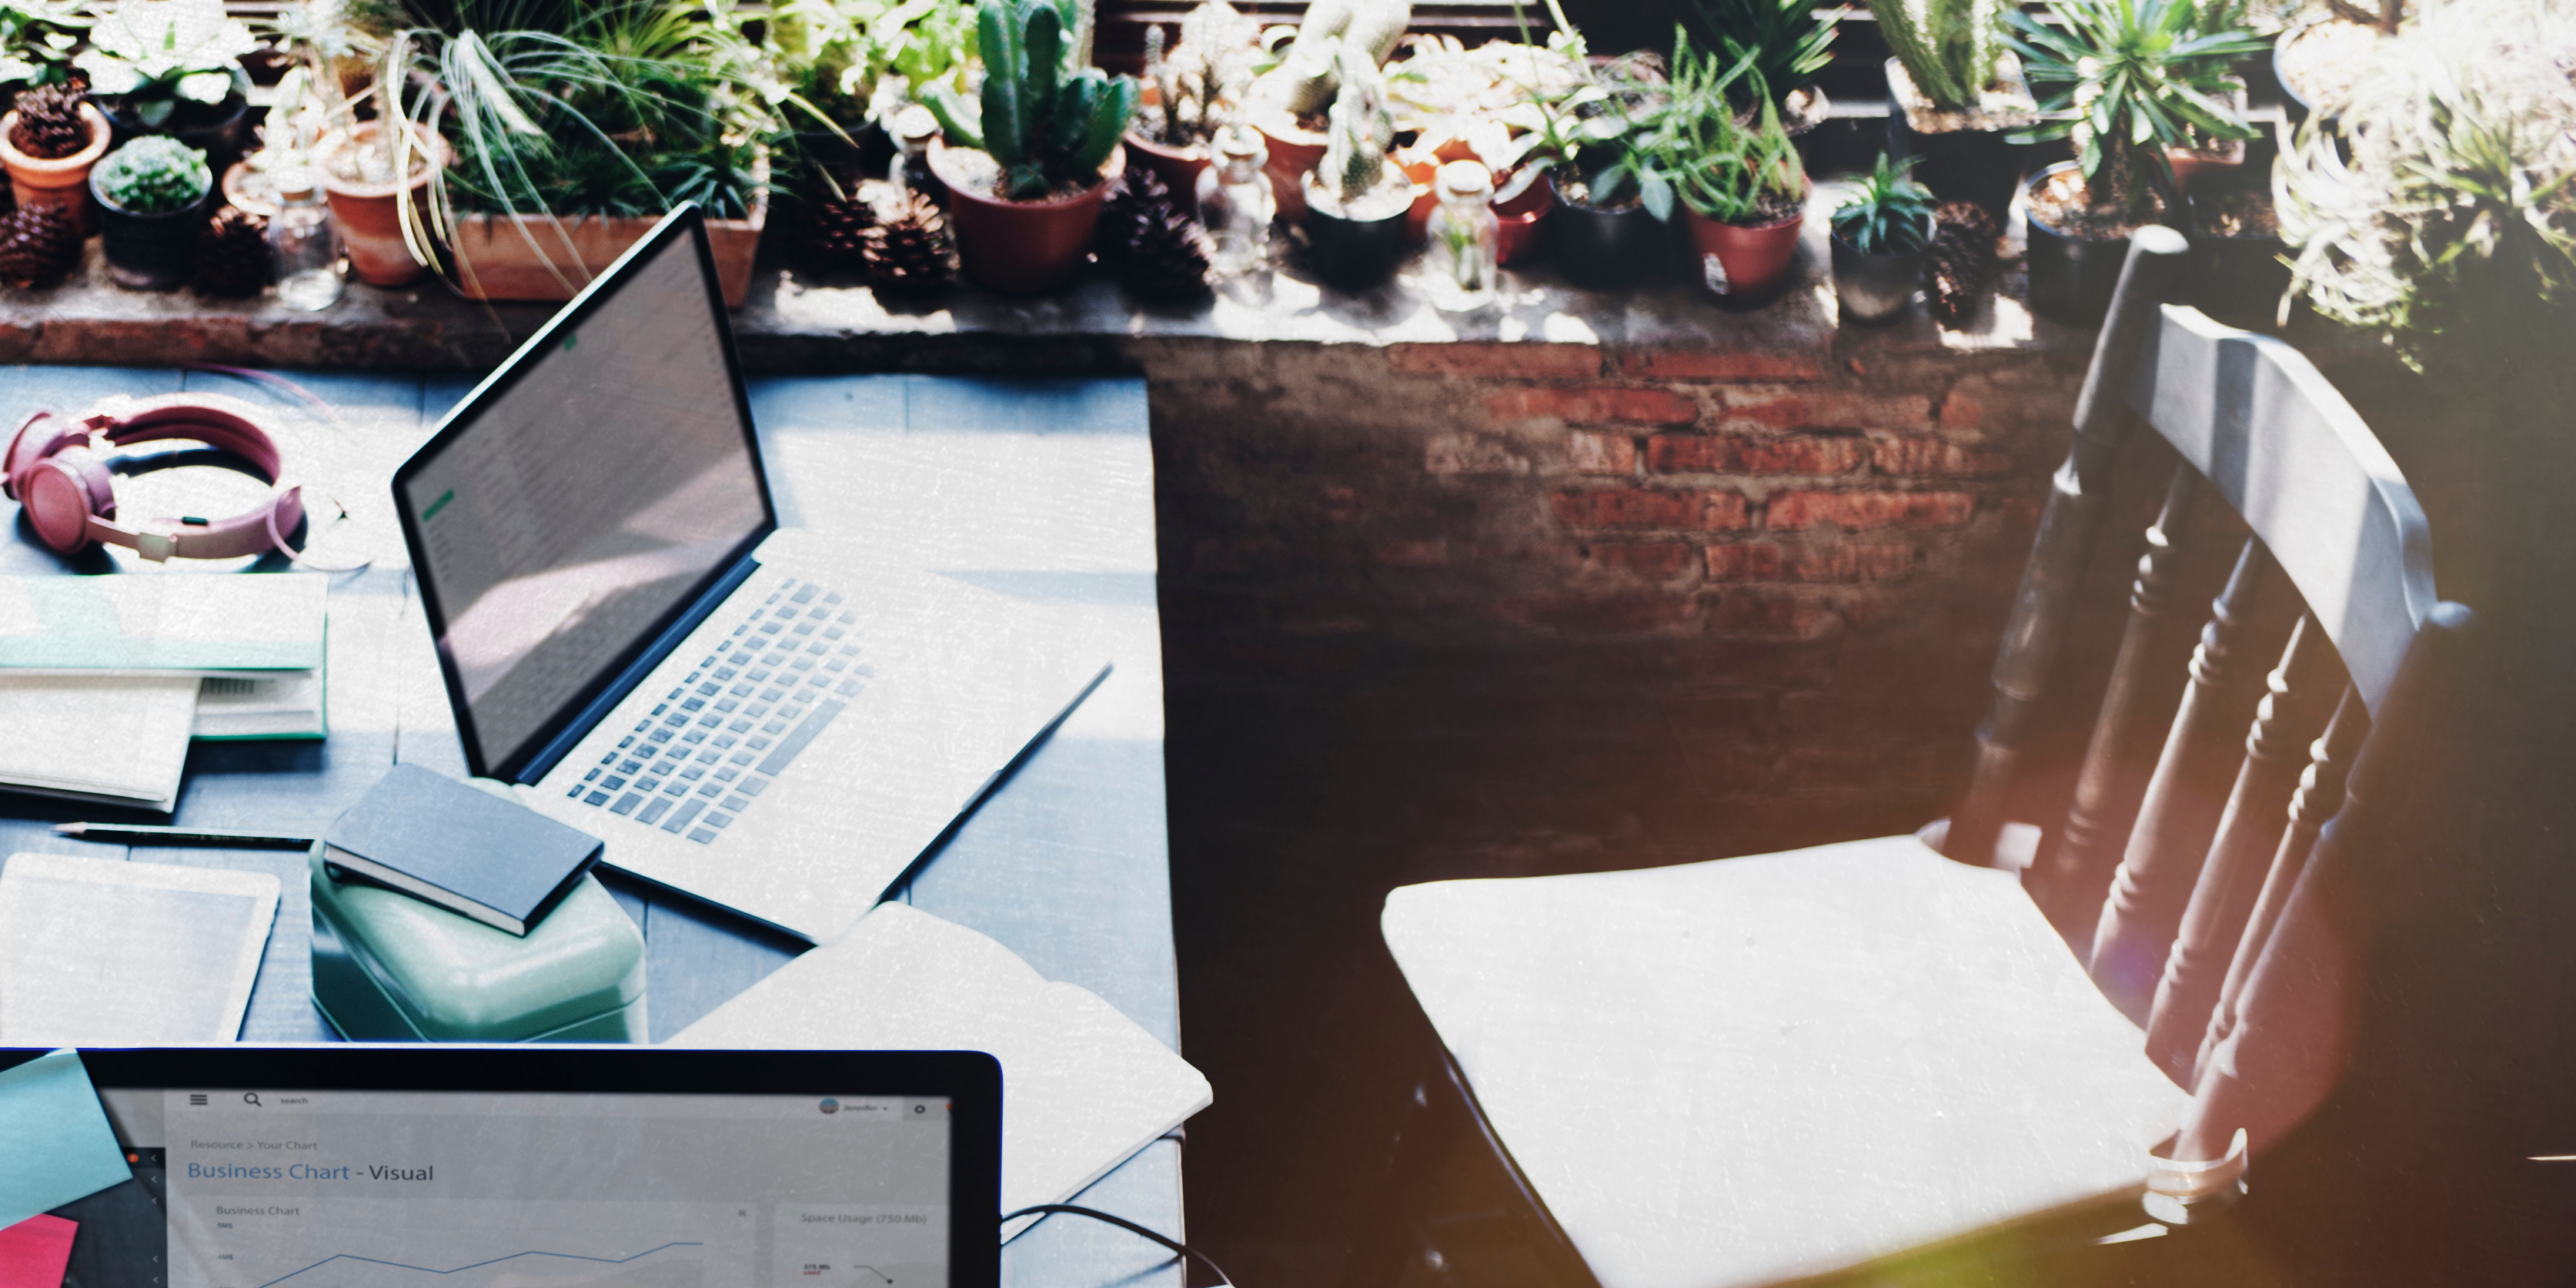
laptop, desk, table, chair, restaurant, workspace, design